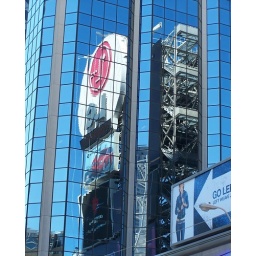
the corner of Dundas and Yonge is surrounded by billboards everyone, here's some reflected in some an office tower